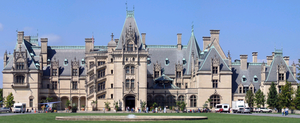
Formant la transition entre l'art gothique et la Première Renaissance, le style Louis XII est le résultat des guerres d'Italie de Charles VIII et de Louis XII mettant alors la France en rapport direct avec la Renaissance artistique italienne. D'une façon générale, la structure reste française, seul le décor change et devient italien.